Prasuti

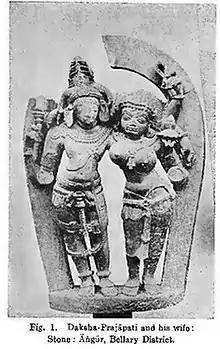
Sculpture of Daksha and his wife Prasuti.

Prasuti (प्रसूति, "Prasūti") is the consort of Daksha and mother of many daughters by him, including the goddess Sati. Prasuti is the daughter of Svayambhuva Manu and Shatarupa.